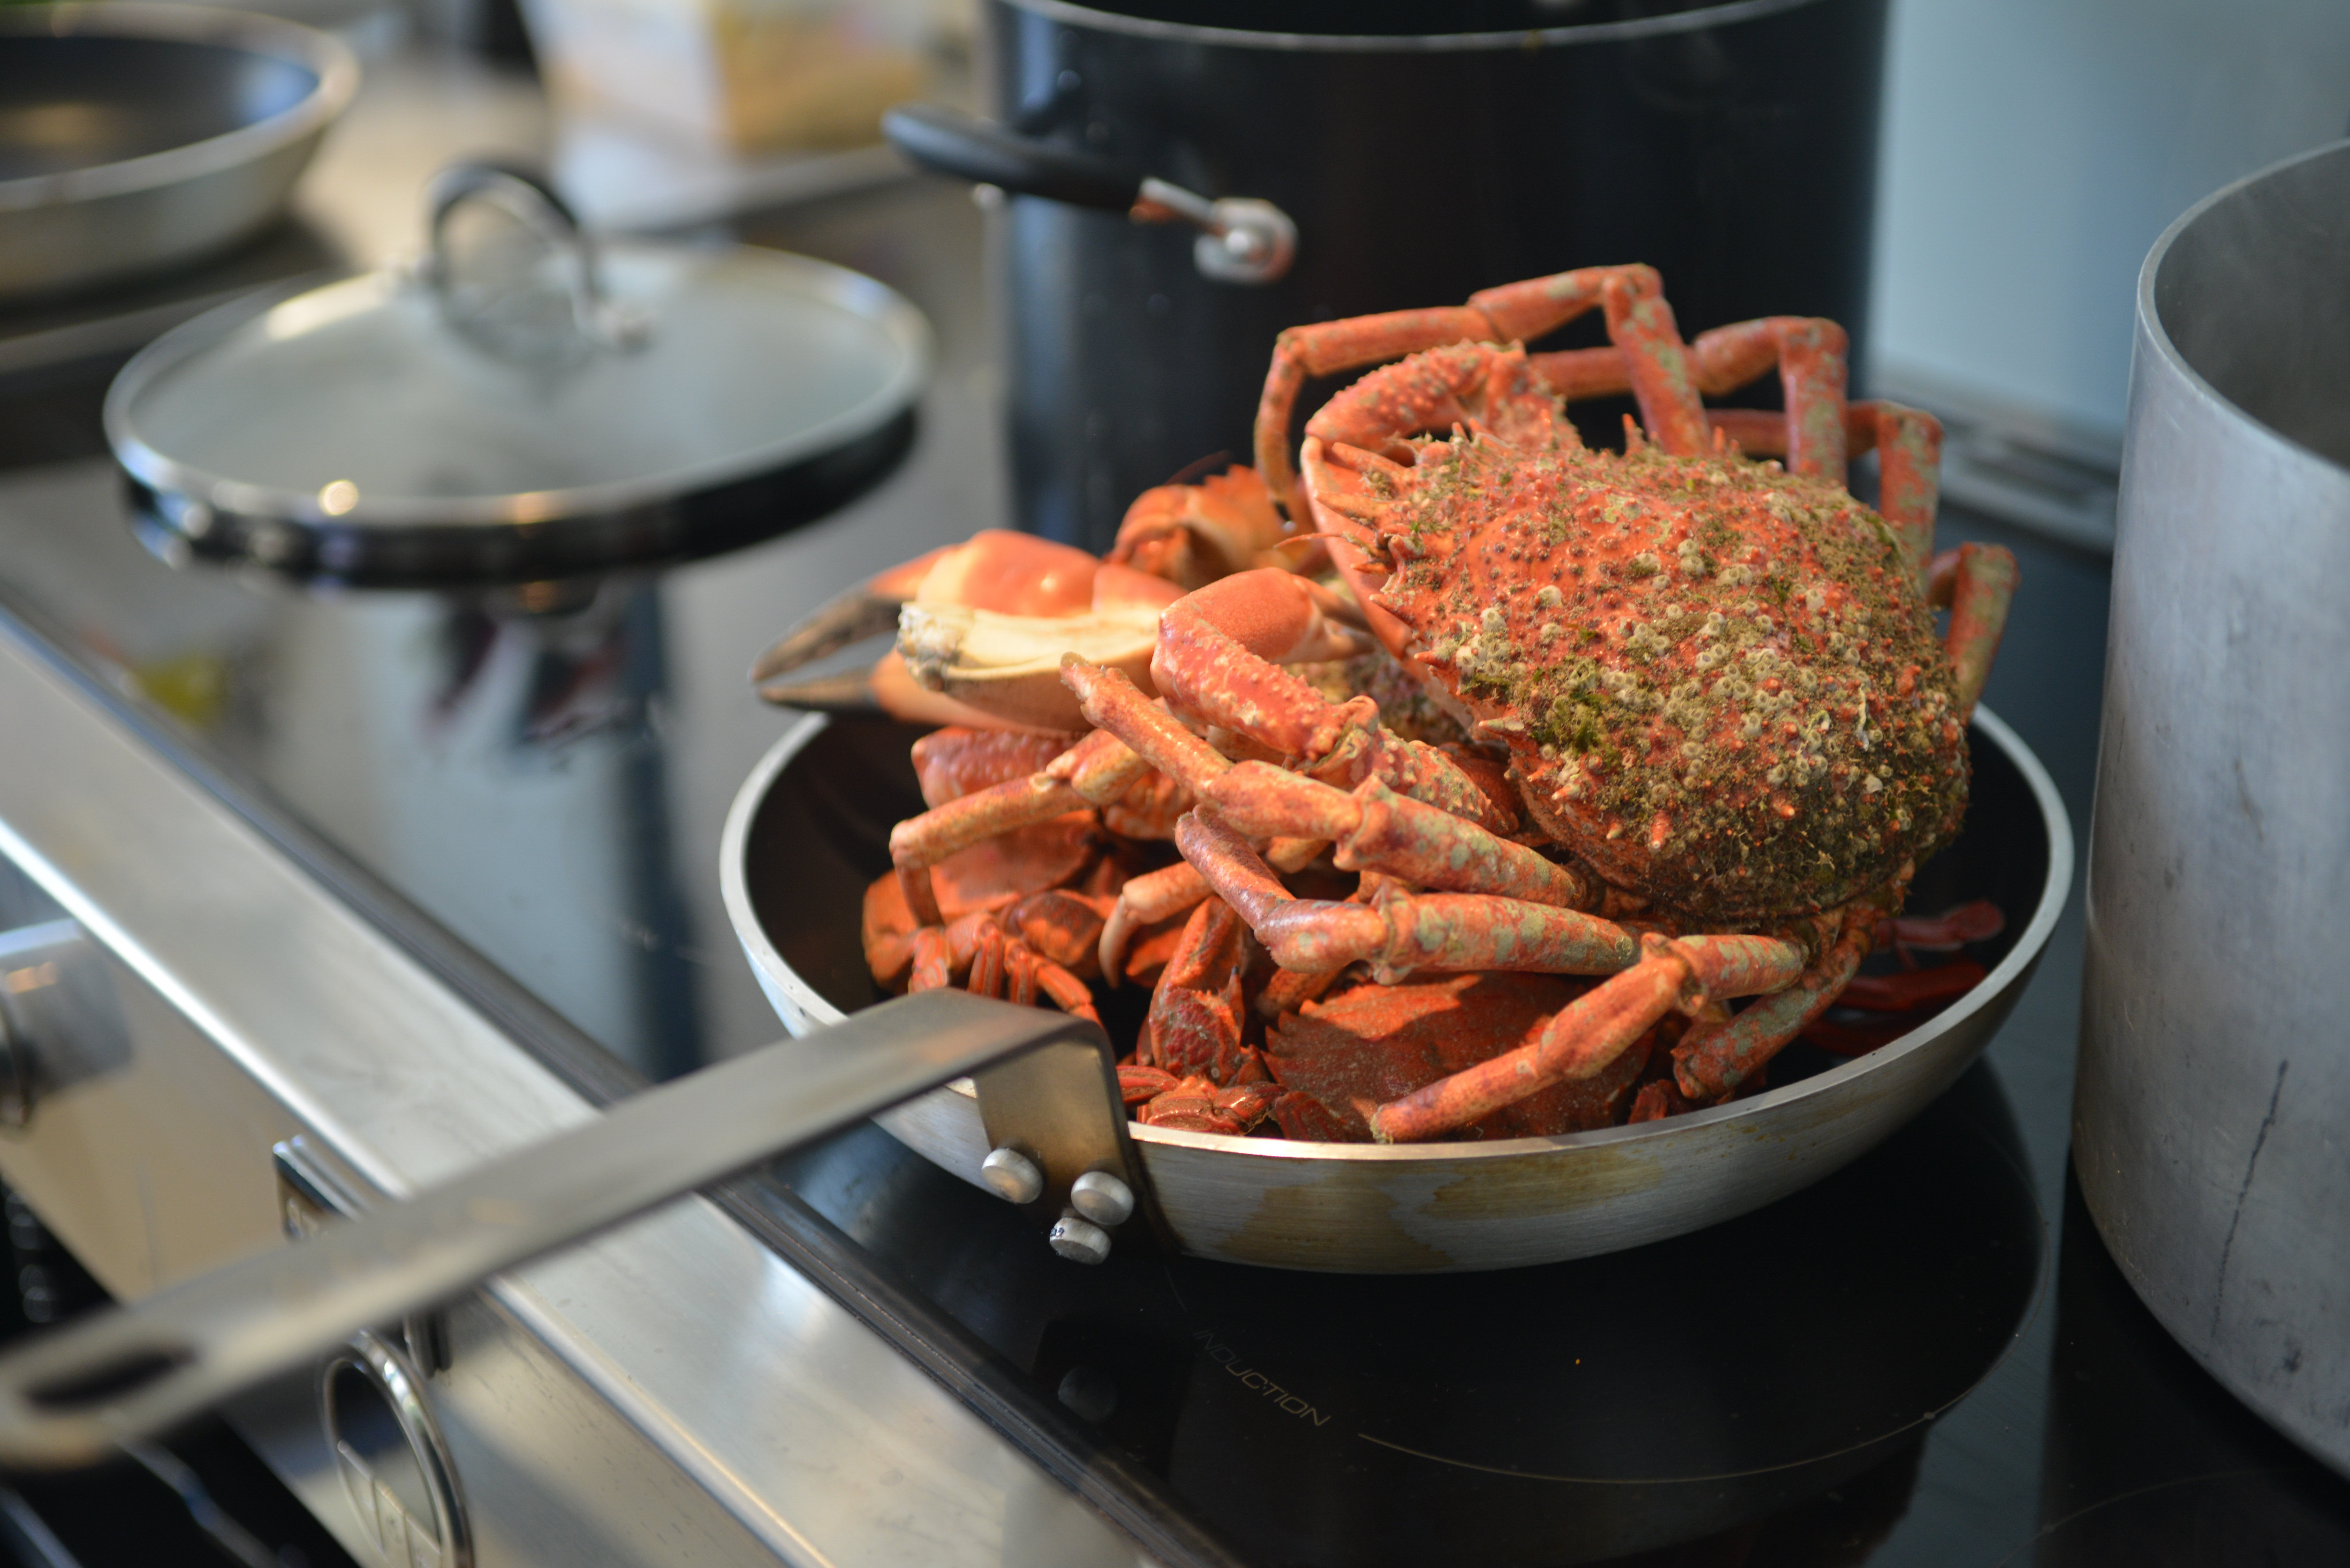
restaurant, dish, meal, food, cooking, seafood, fresh, kitchen, gourmet, cuisine, shellfish, delicious, pan, crab, stove, crustacean, eating, nutrition, brunch, king crab, decapoda, animal source foods